Bibingka
Also known as:
bcl - Central Bikol: Bibingka
bn - Bangla: বিবিংকা
ceb - Cebuano: Bibingka
de - German: Bibingka
es - Spanish: Bibingka
fr - French: Bibingka
he - Hebrew: ביבינגקה
id - Indonesian: Bibingka
it - Italian: Bibingka
jv - Javanese: Bibingka
nb - Norwegian Bokmål: Bibingka
pt - Portuguese: Bibingka
tl - Tagalog: Bibingka
zh - Chinese: 比賓卡
Category: dessert (rice cake)
Cuisine: Filipino
Associated cuisines: Filipino
Area: Philippines, Visayas, Mindanao
Countries: Philippines
Region: South Eastern Asia

The dish is a type of baked rice cake that is traditionally cooked in a terracotta oven lined with banana leaves and is usually eaten for breakfast or as mid-afternoon snack especially during the Christmas season.

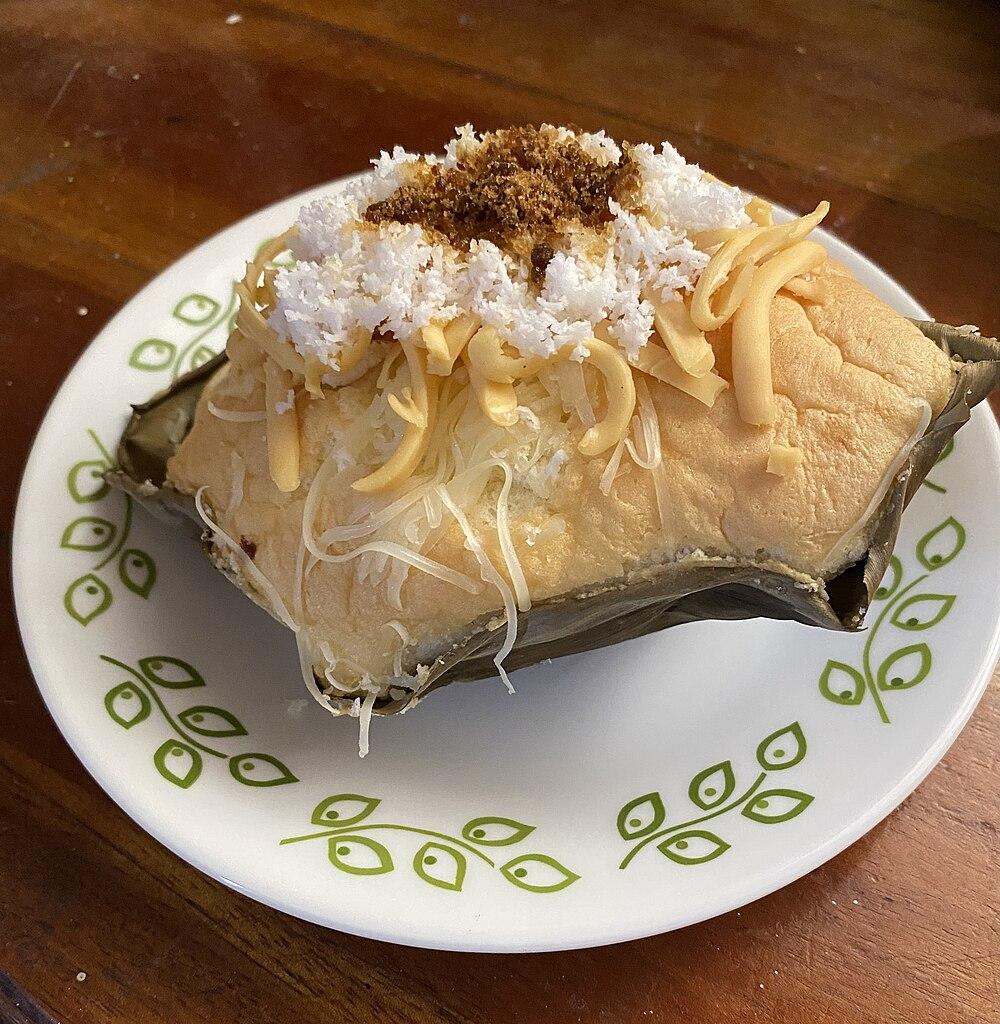
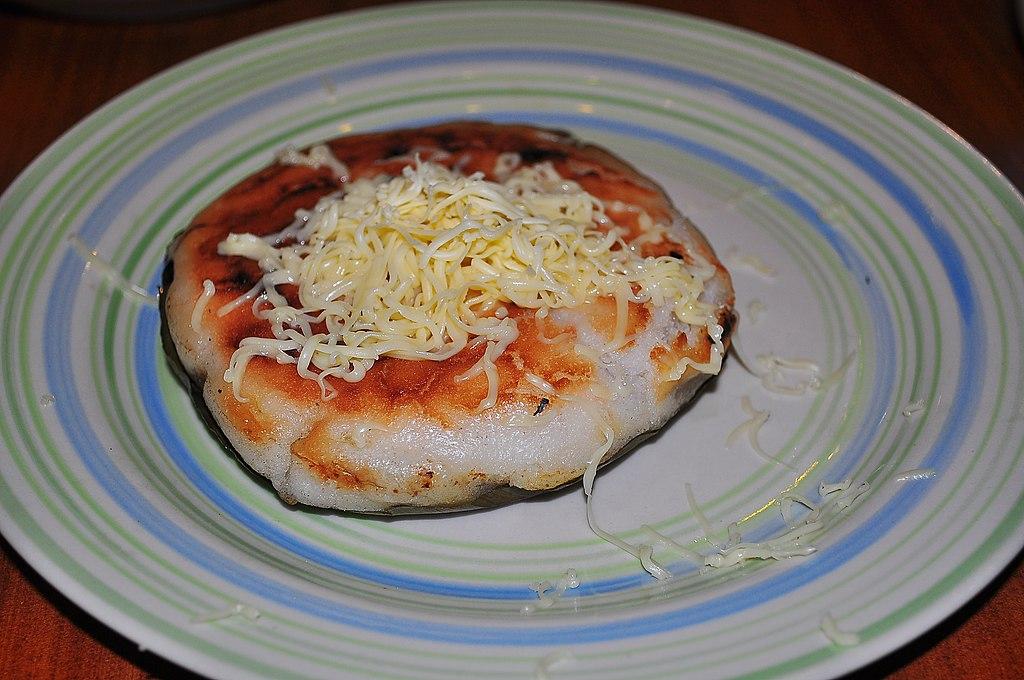
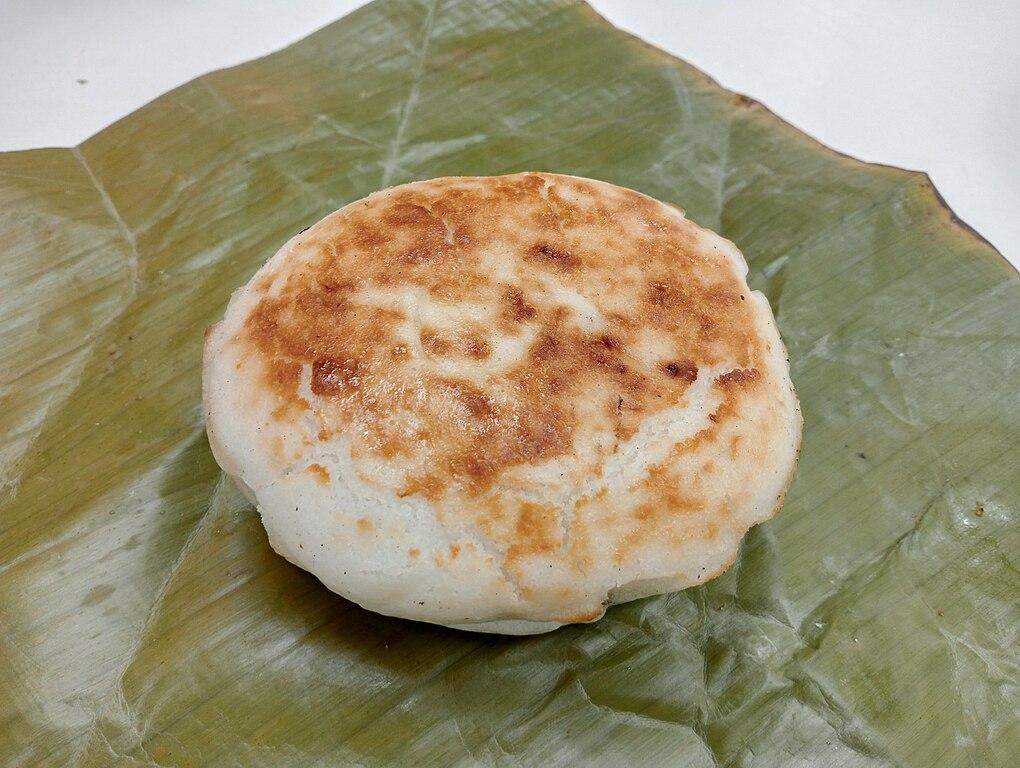
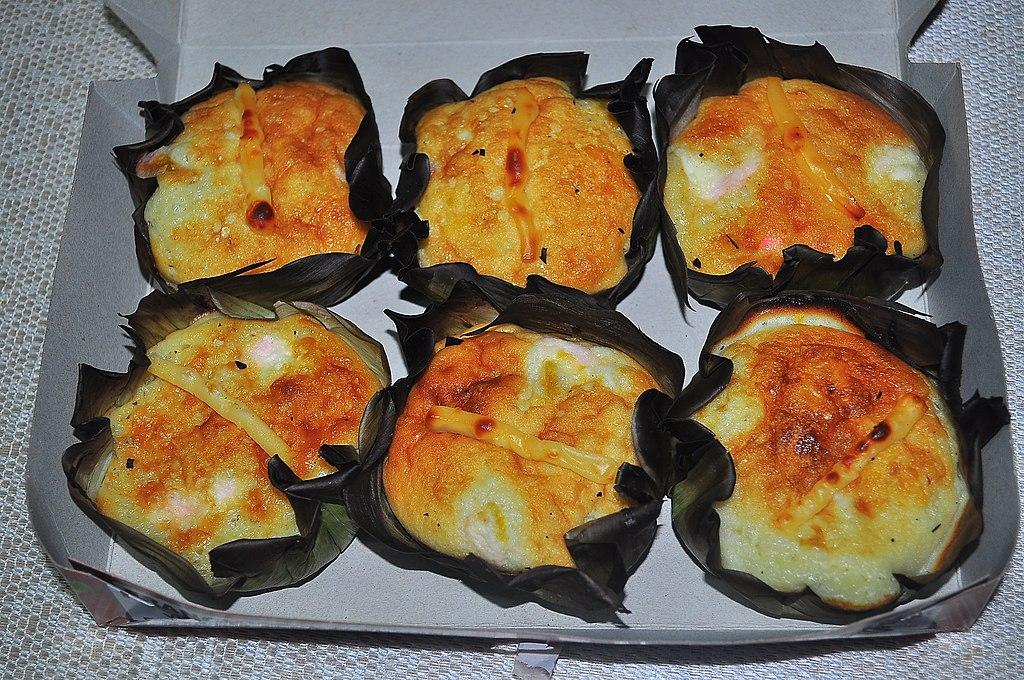
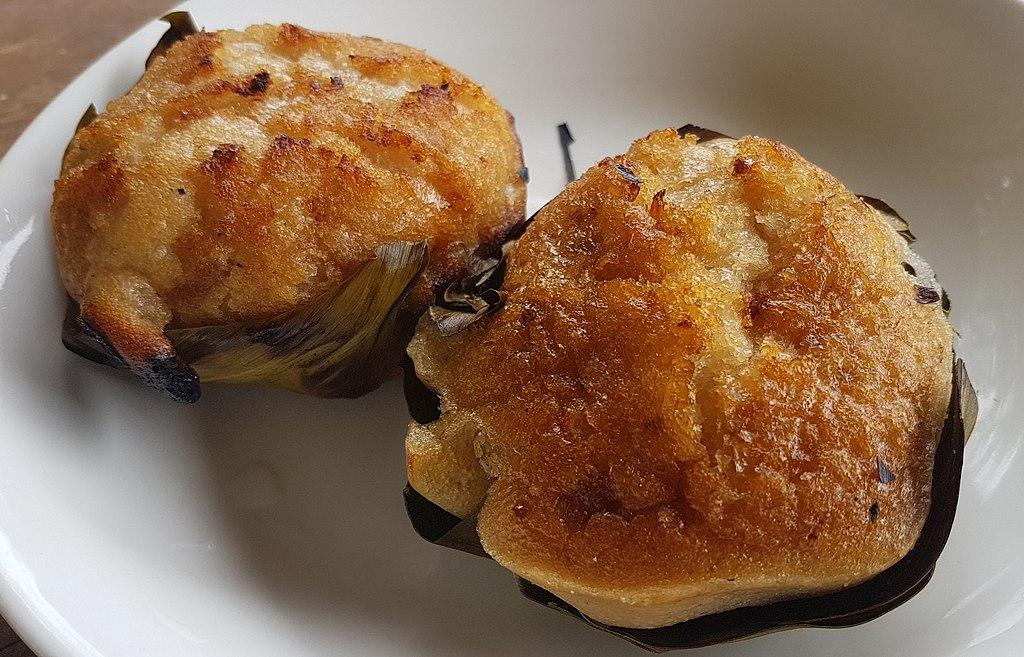
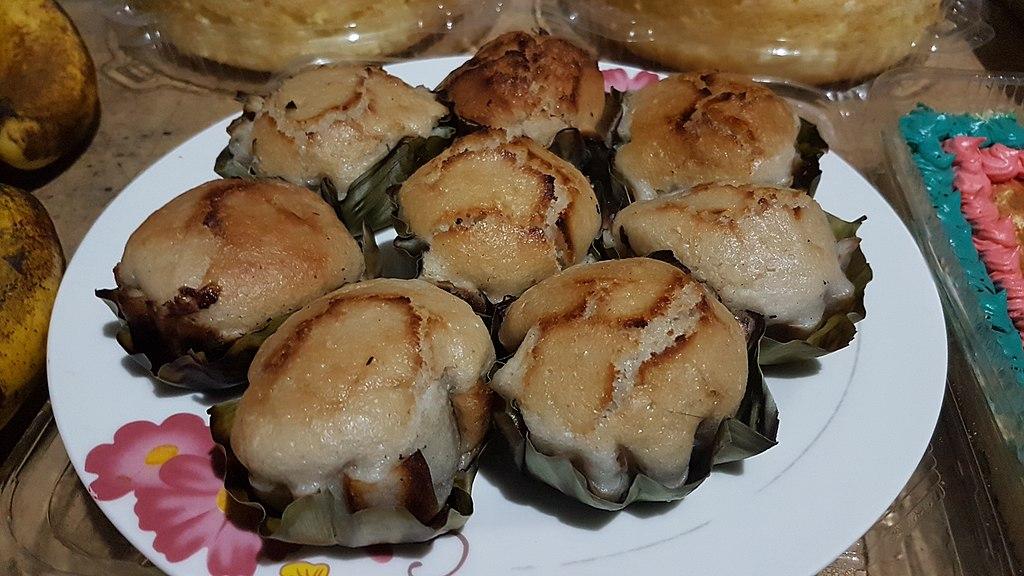
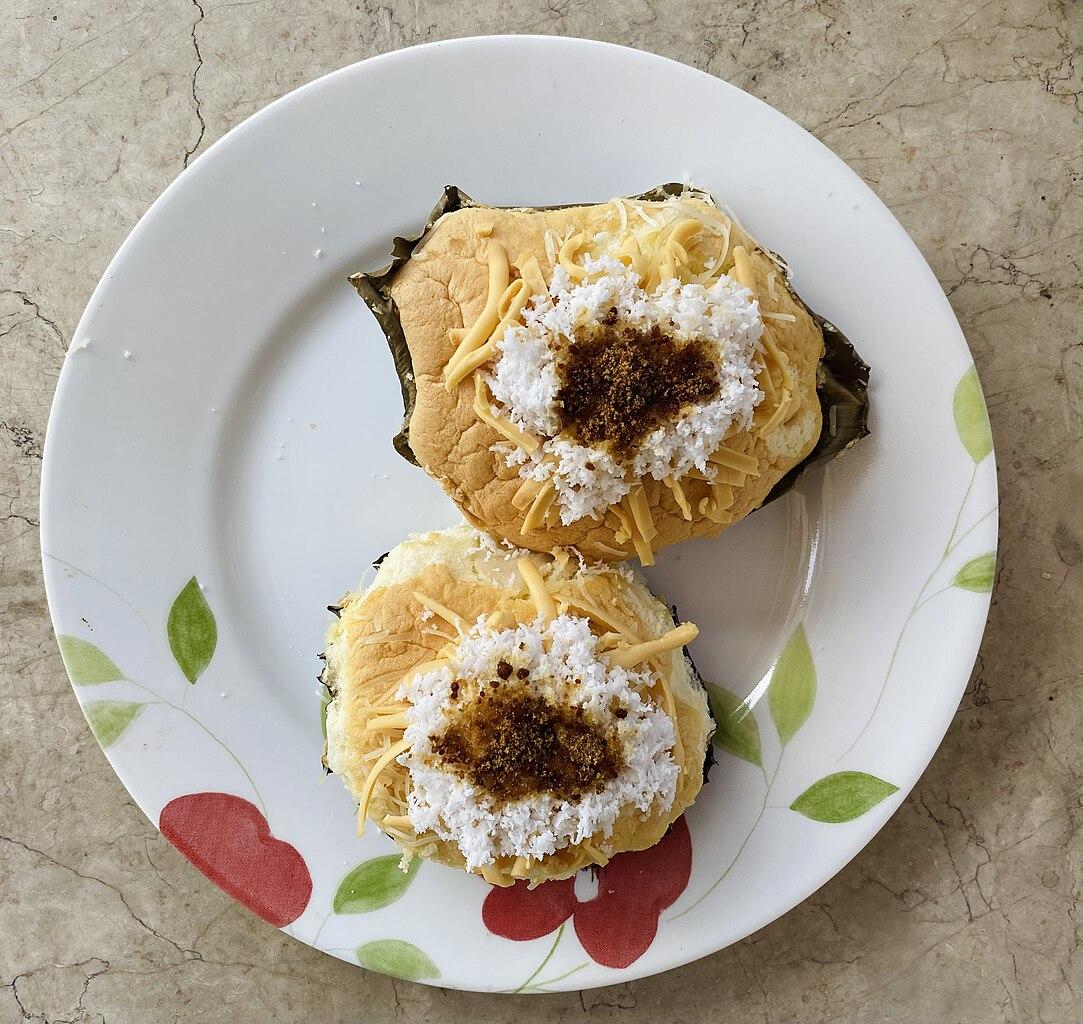